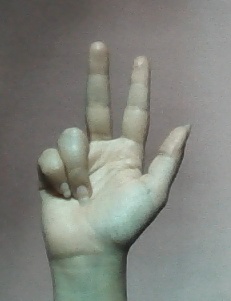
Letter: al